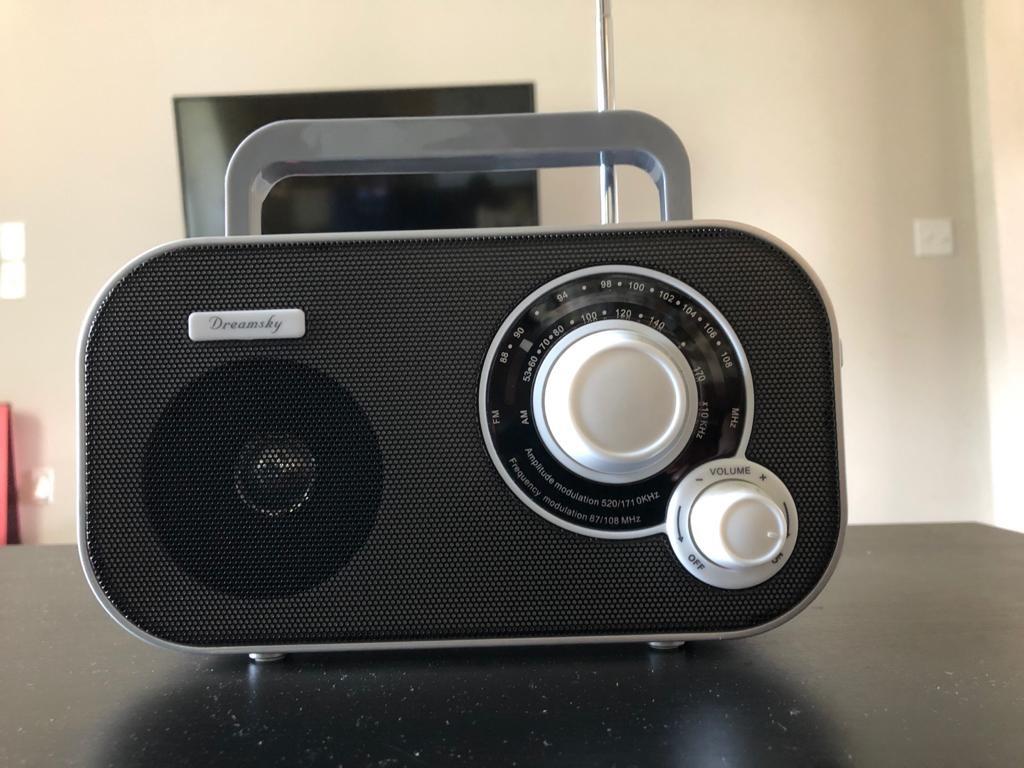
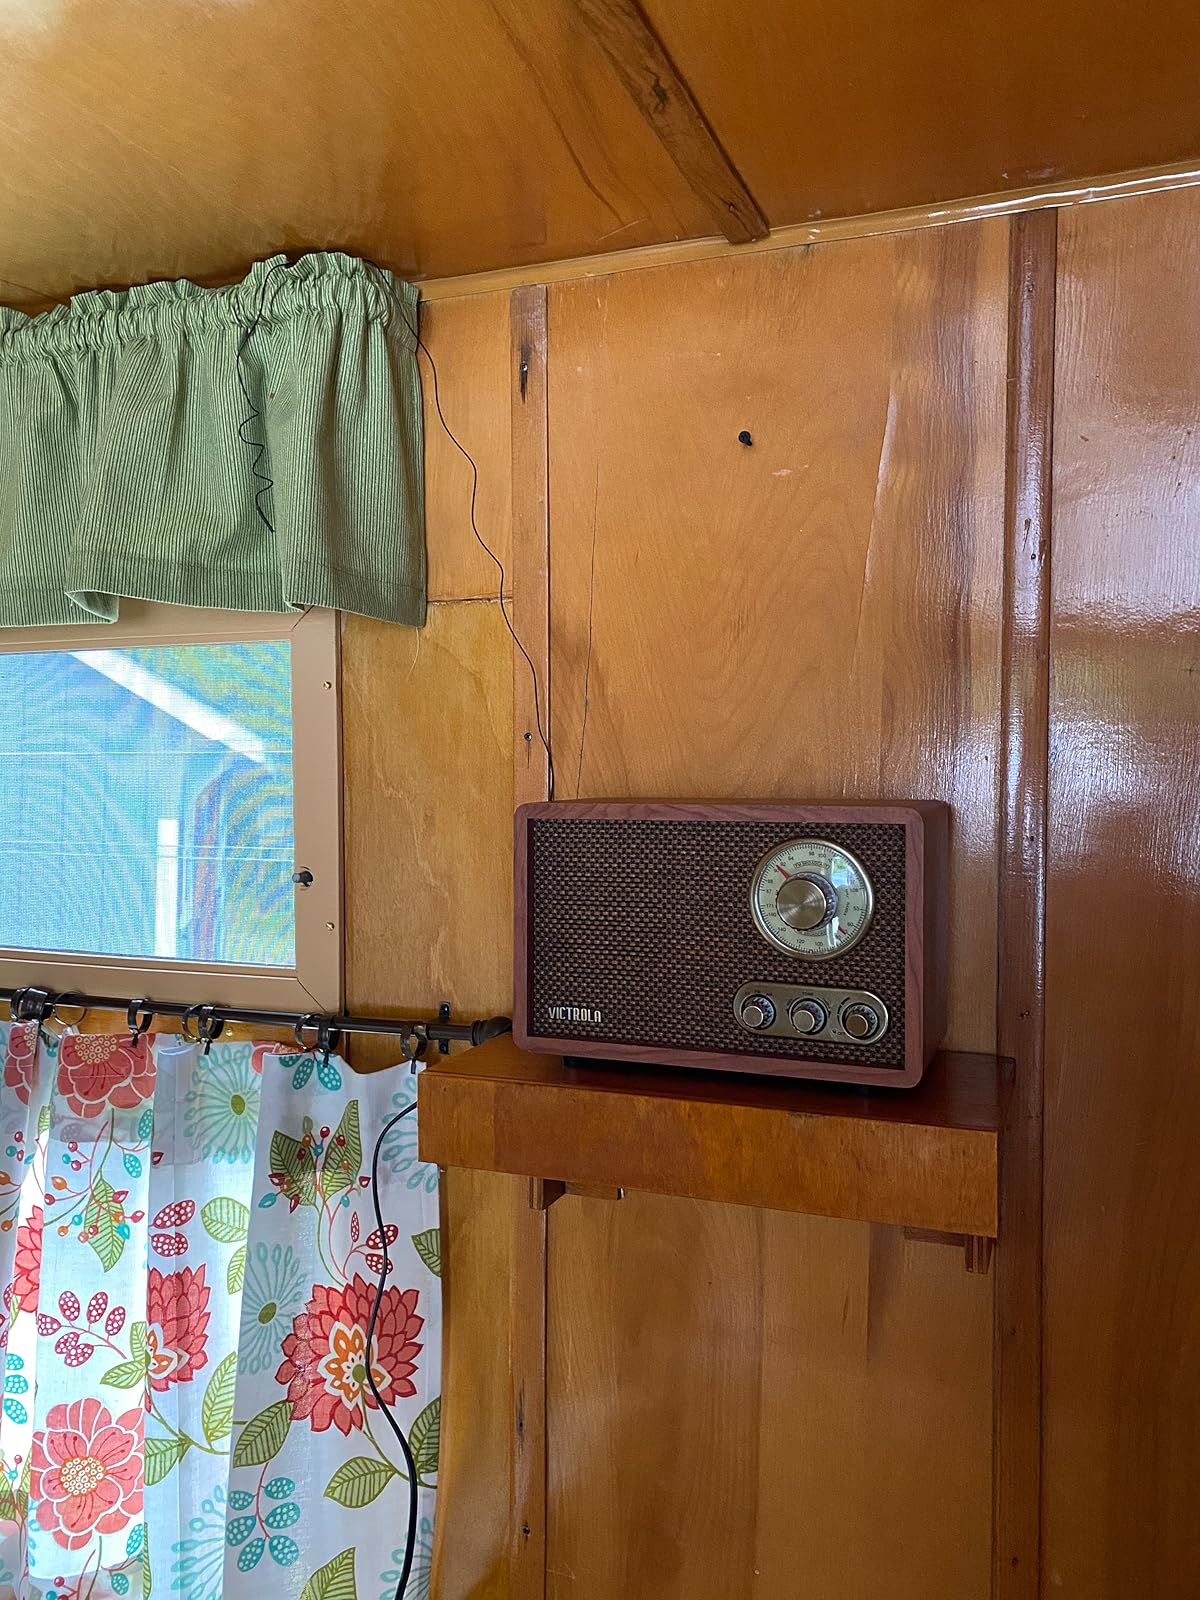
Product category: radio
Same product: no